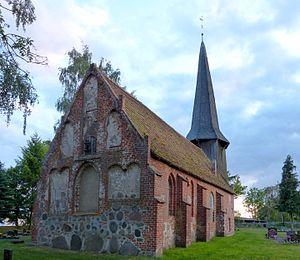
Le gothique de brique est un style d´architecture gothique du Nord de l´Europe, et plus particulièrement du Nord de l'Allemagne et des régions autour de la mer Baltique. Il s'est surtout répandu dans les villes culturellement allemandes de l'ancienne Ligue Hanséatique à partir du XIIIᵉ siècle, puis bien au-delà par influence. Les bâtiments sont essentiellement constitués de briques et le style de la décoration s'est adapté aux possibilités et aux limites de ce matériau, conférant à cette architecture une identité bien particulière.